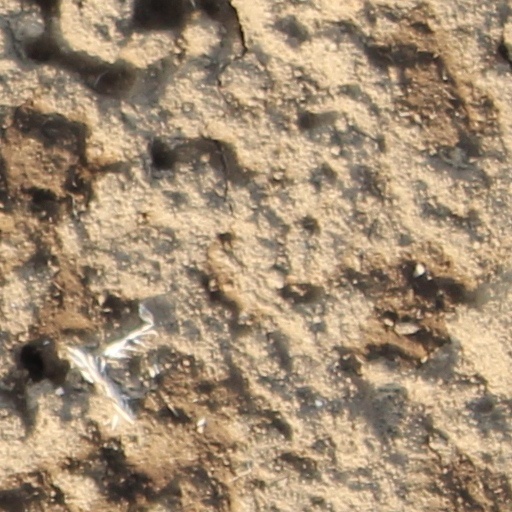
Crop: wheat